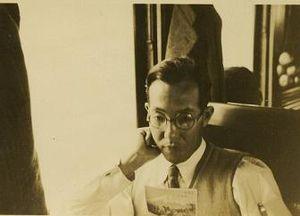
Jirō Horikoshi, né le 22 juin 1903 à Fujioka et mort le 11 janvier 1982 à Tokyo, est un ingénieur japonais célèbre pour avoir créé le chasseur Mitsubishi A6M Zero.
Le vent se lève est un film d’animation japonais réalisé par Hayao Miyazaki et sorti au Japon le 20 juillet 2013.